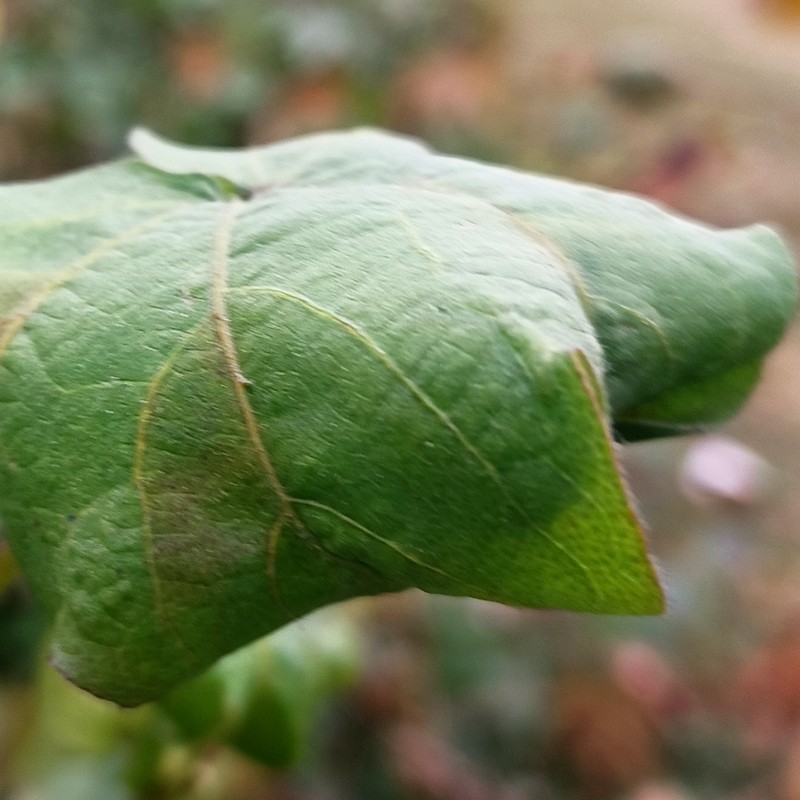
Label: Curl Virus